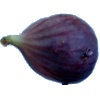
Label: fig